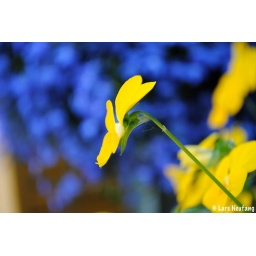
This is a yellow Flower with violett flower in a Background !